List of NBA annual scoring leaders

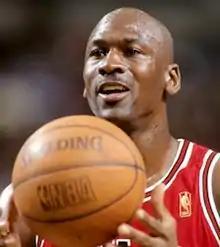
Michael Jordan recorded 10 scoring titles in his career—the most in NBA history.

In basketball, points are accumulated through free throws or field goals. The National Basketball Association's (NBA) scoring title is awarded to the player with the highest points per game average in a given season. The scoring title was originally determined by total points scored through the 1968–69 season, after which points per game was used to determine the leader instead. The three-point field goal was introduced in the NBA at the start of the 1979–80 season. To qualify for the scoring title, a player must appear in at least 58 games (out of 82). However, a player who appears in fewer than 58 games may qualify as annual scoring leader if his point total would have given him the greatest average, had he appeared in 58 games. For the scoring title, this has been the requirement since the 2013–14 season, with requirements changing several times previously throughout history.